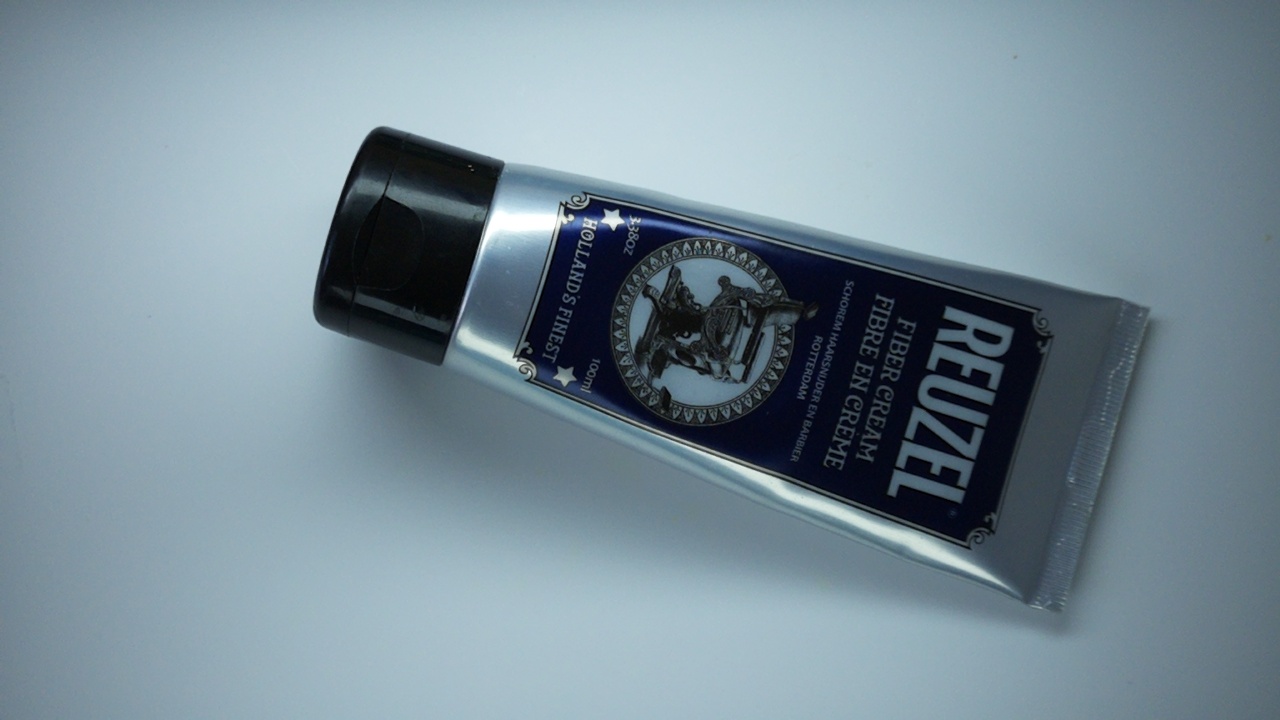
Label: trash